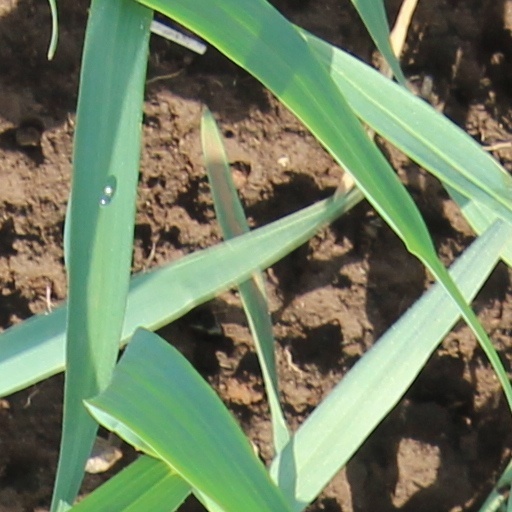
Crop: wheat